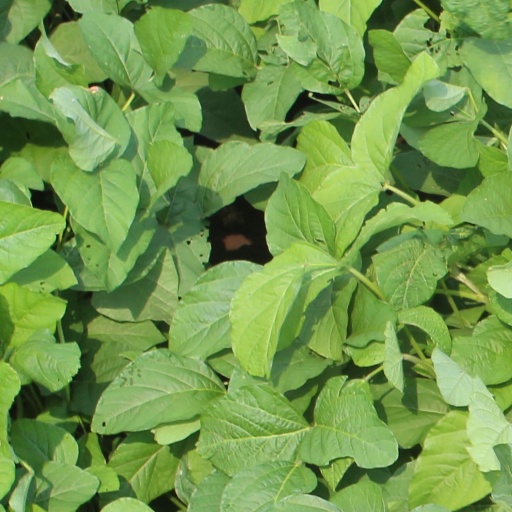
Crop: soybean